Edward R. Murphy (naval officer)

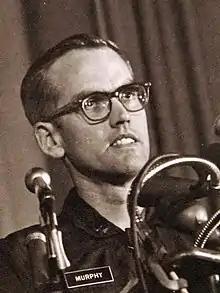
Edward R. Murphy in 1968

Edward R. Murphy (born 1937) is a former United States Navy officer, best known as the executive officer aboard the , a spy ship captured by North Korea in 1968.